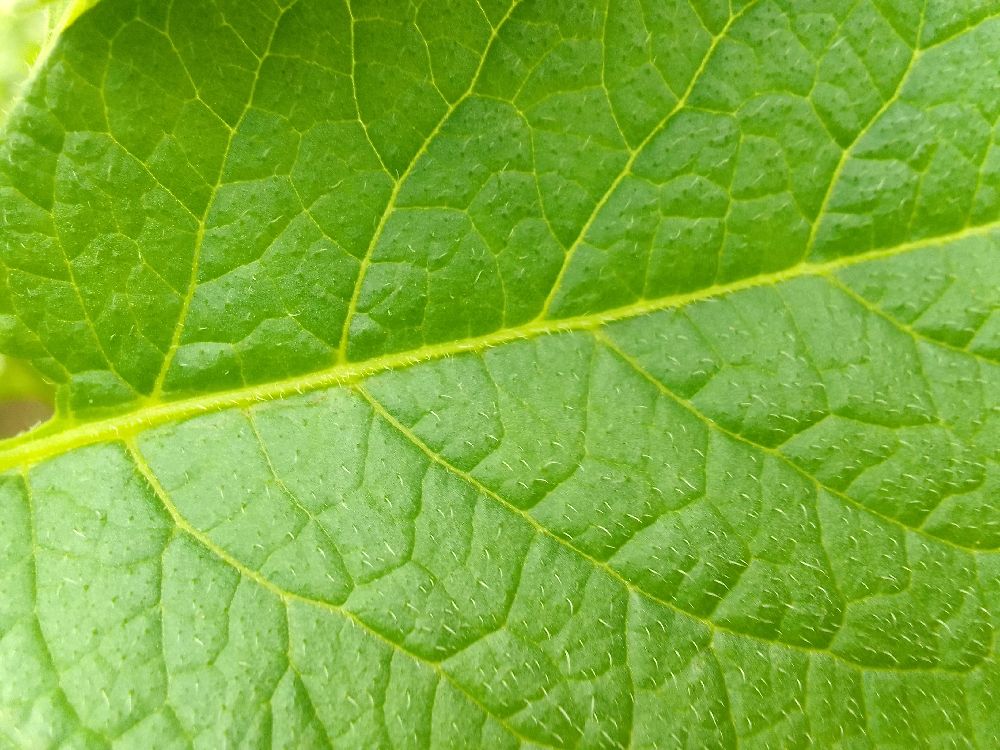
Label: Healthy